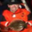
Label: flatfish